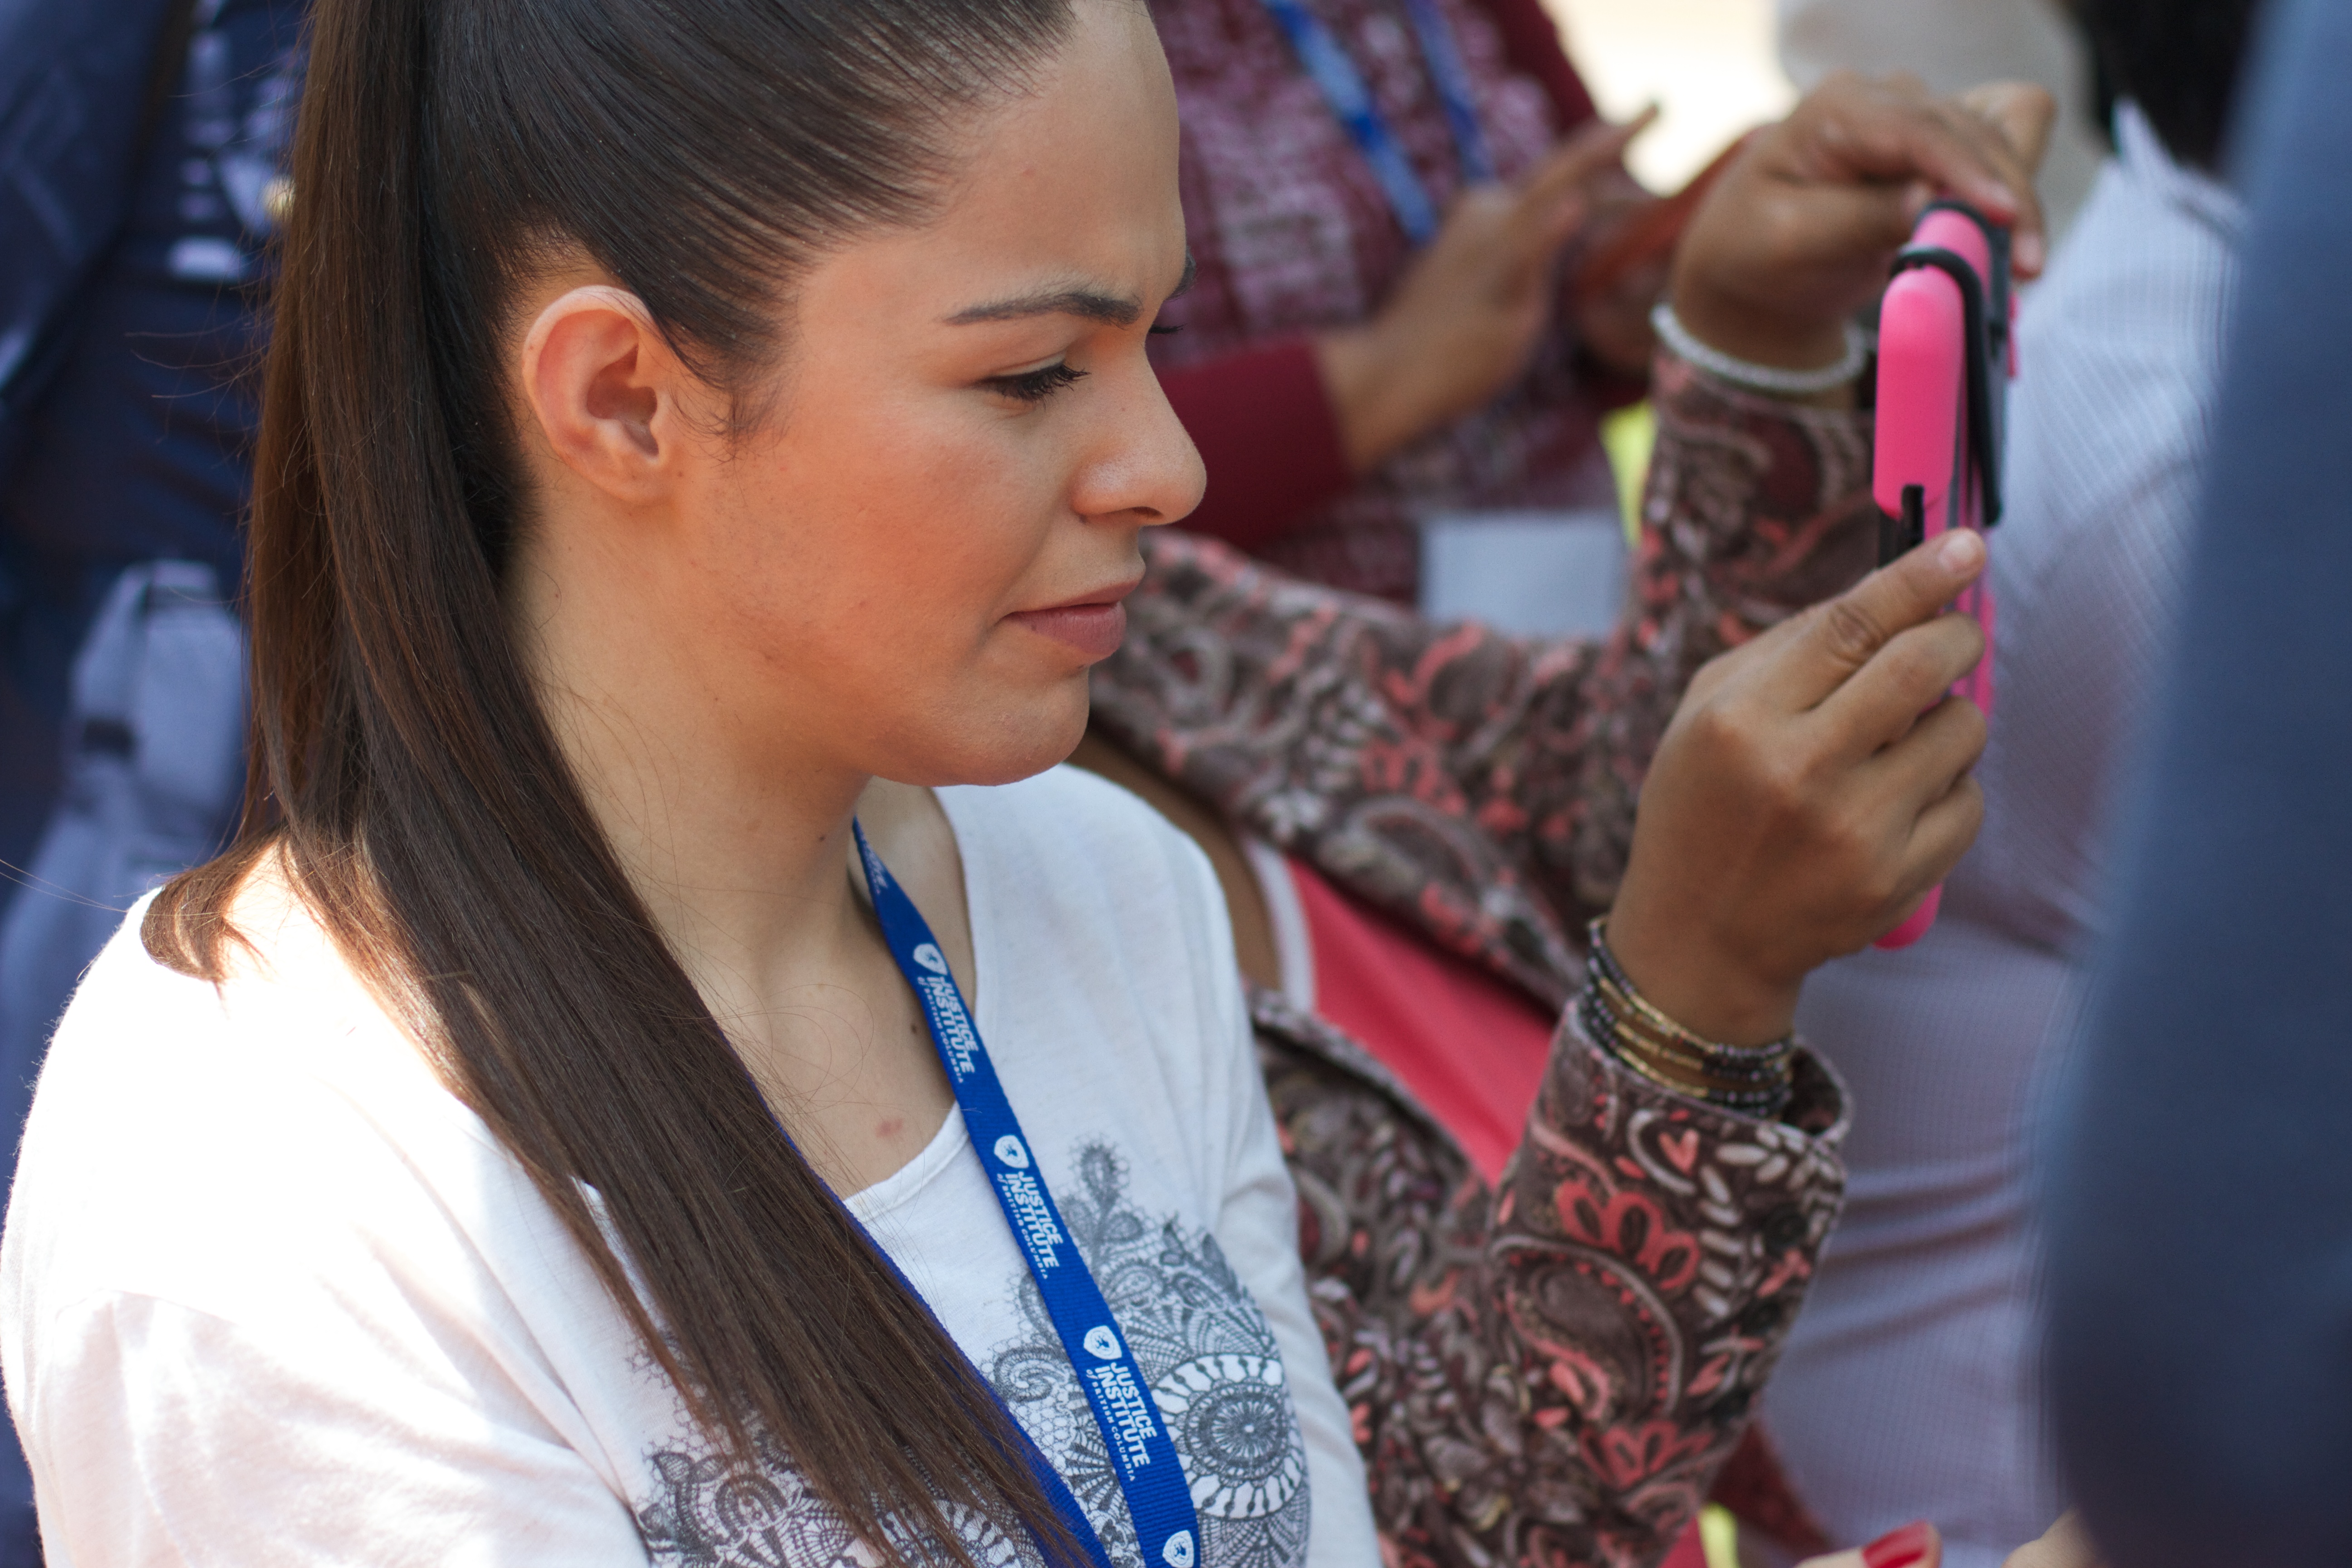
person, people, child, udgagora